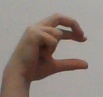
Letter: thal